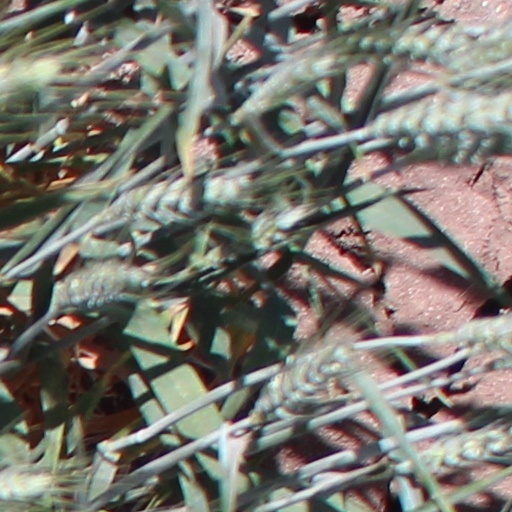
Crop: wheat